Winx Club: The Mystery of the Abyss

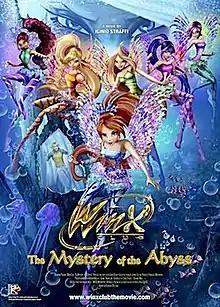
Italian theatrical release poster

Winx Club: The Mystery of the Abyss is a 2014 Italian animated fantasy film directed and co-written by Iginio Straffi. It is the third film based on the animated television series "Winx Club", and takes place after the fifth season. It follows the Winx fairies as they work to bring balance back to the Infinite Ocean after the Trix, a trio of witches, team up with a nymph named Politea to find a pearl and destroy the source of the fairies' power.